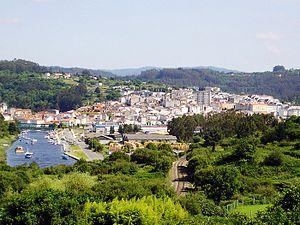
Betanzos est une commune de la province de La Corogne en Galice. Elle est le chef-lieu de la comarque éponyme.